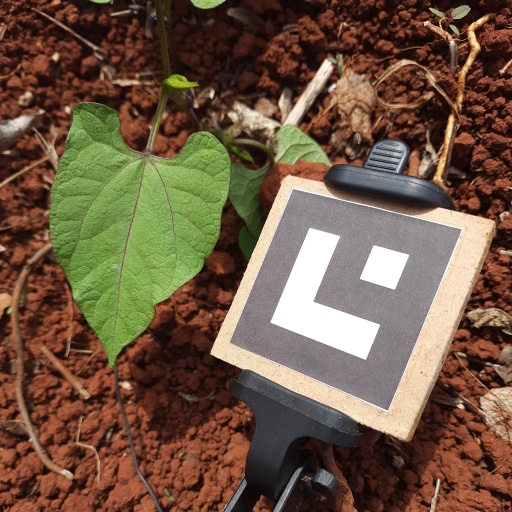
Observations: flat surface, no eating holes, under sunlight